Coat of arms of Liverpool

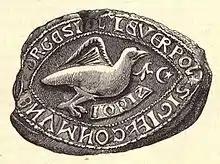

Liverpool was founded by King John in 1207, and the town was given a charter by the king in 1229, which gave the town the right to use his seal as the city's own. The oldest surviving impression of the seal originates from 1532. It featured an eagle holding a spring of broom in its beak. Under the bird was the word "JOHIS" on a scroll, an abbreviation of "Johannis" translating to John's in english. The sprig of broom or planta genista, was the symbol of the royal house of the Plantagenets. The seal also features a star and a crescent, one of King John's badges. The eagle was a symbol of John the Evangelist, the person whom King John is named after.